Timothy (tortoise)

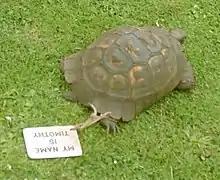
Timothy in 1993: The tag attached to her says, "My name is Timothy. I am very old – please do not pick me up".

Timothy (c. 1844 – 3 April 2004) was a Mediterranean spur-thighed tortoise, estimated to be about 160 years old at the time of her death. This made her the UK's oldest known animal resident. In spite of her name, Timothy was female; gender identification for tortoises was not properly known in the 19th century. Timothy was named after a tortoise owned by Gilbert White.